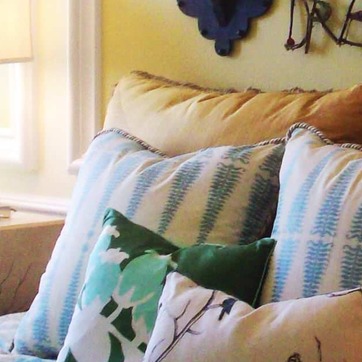
Material: fabric